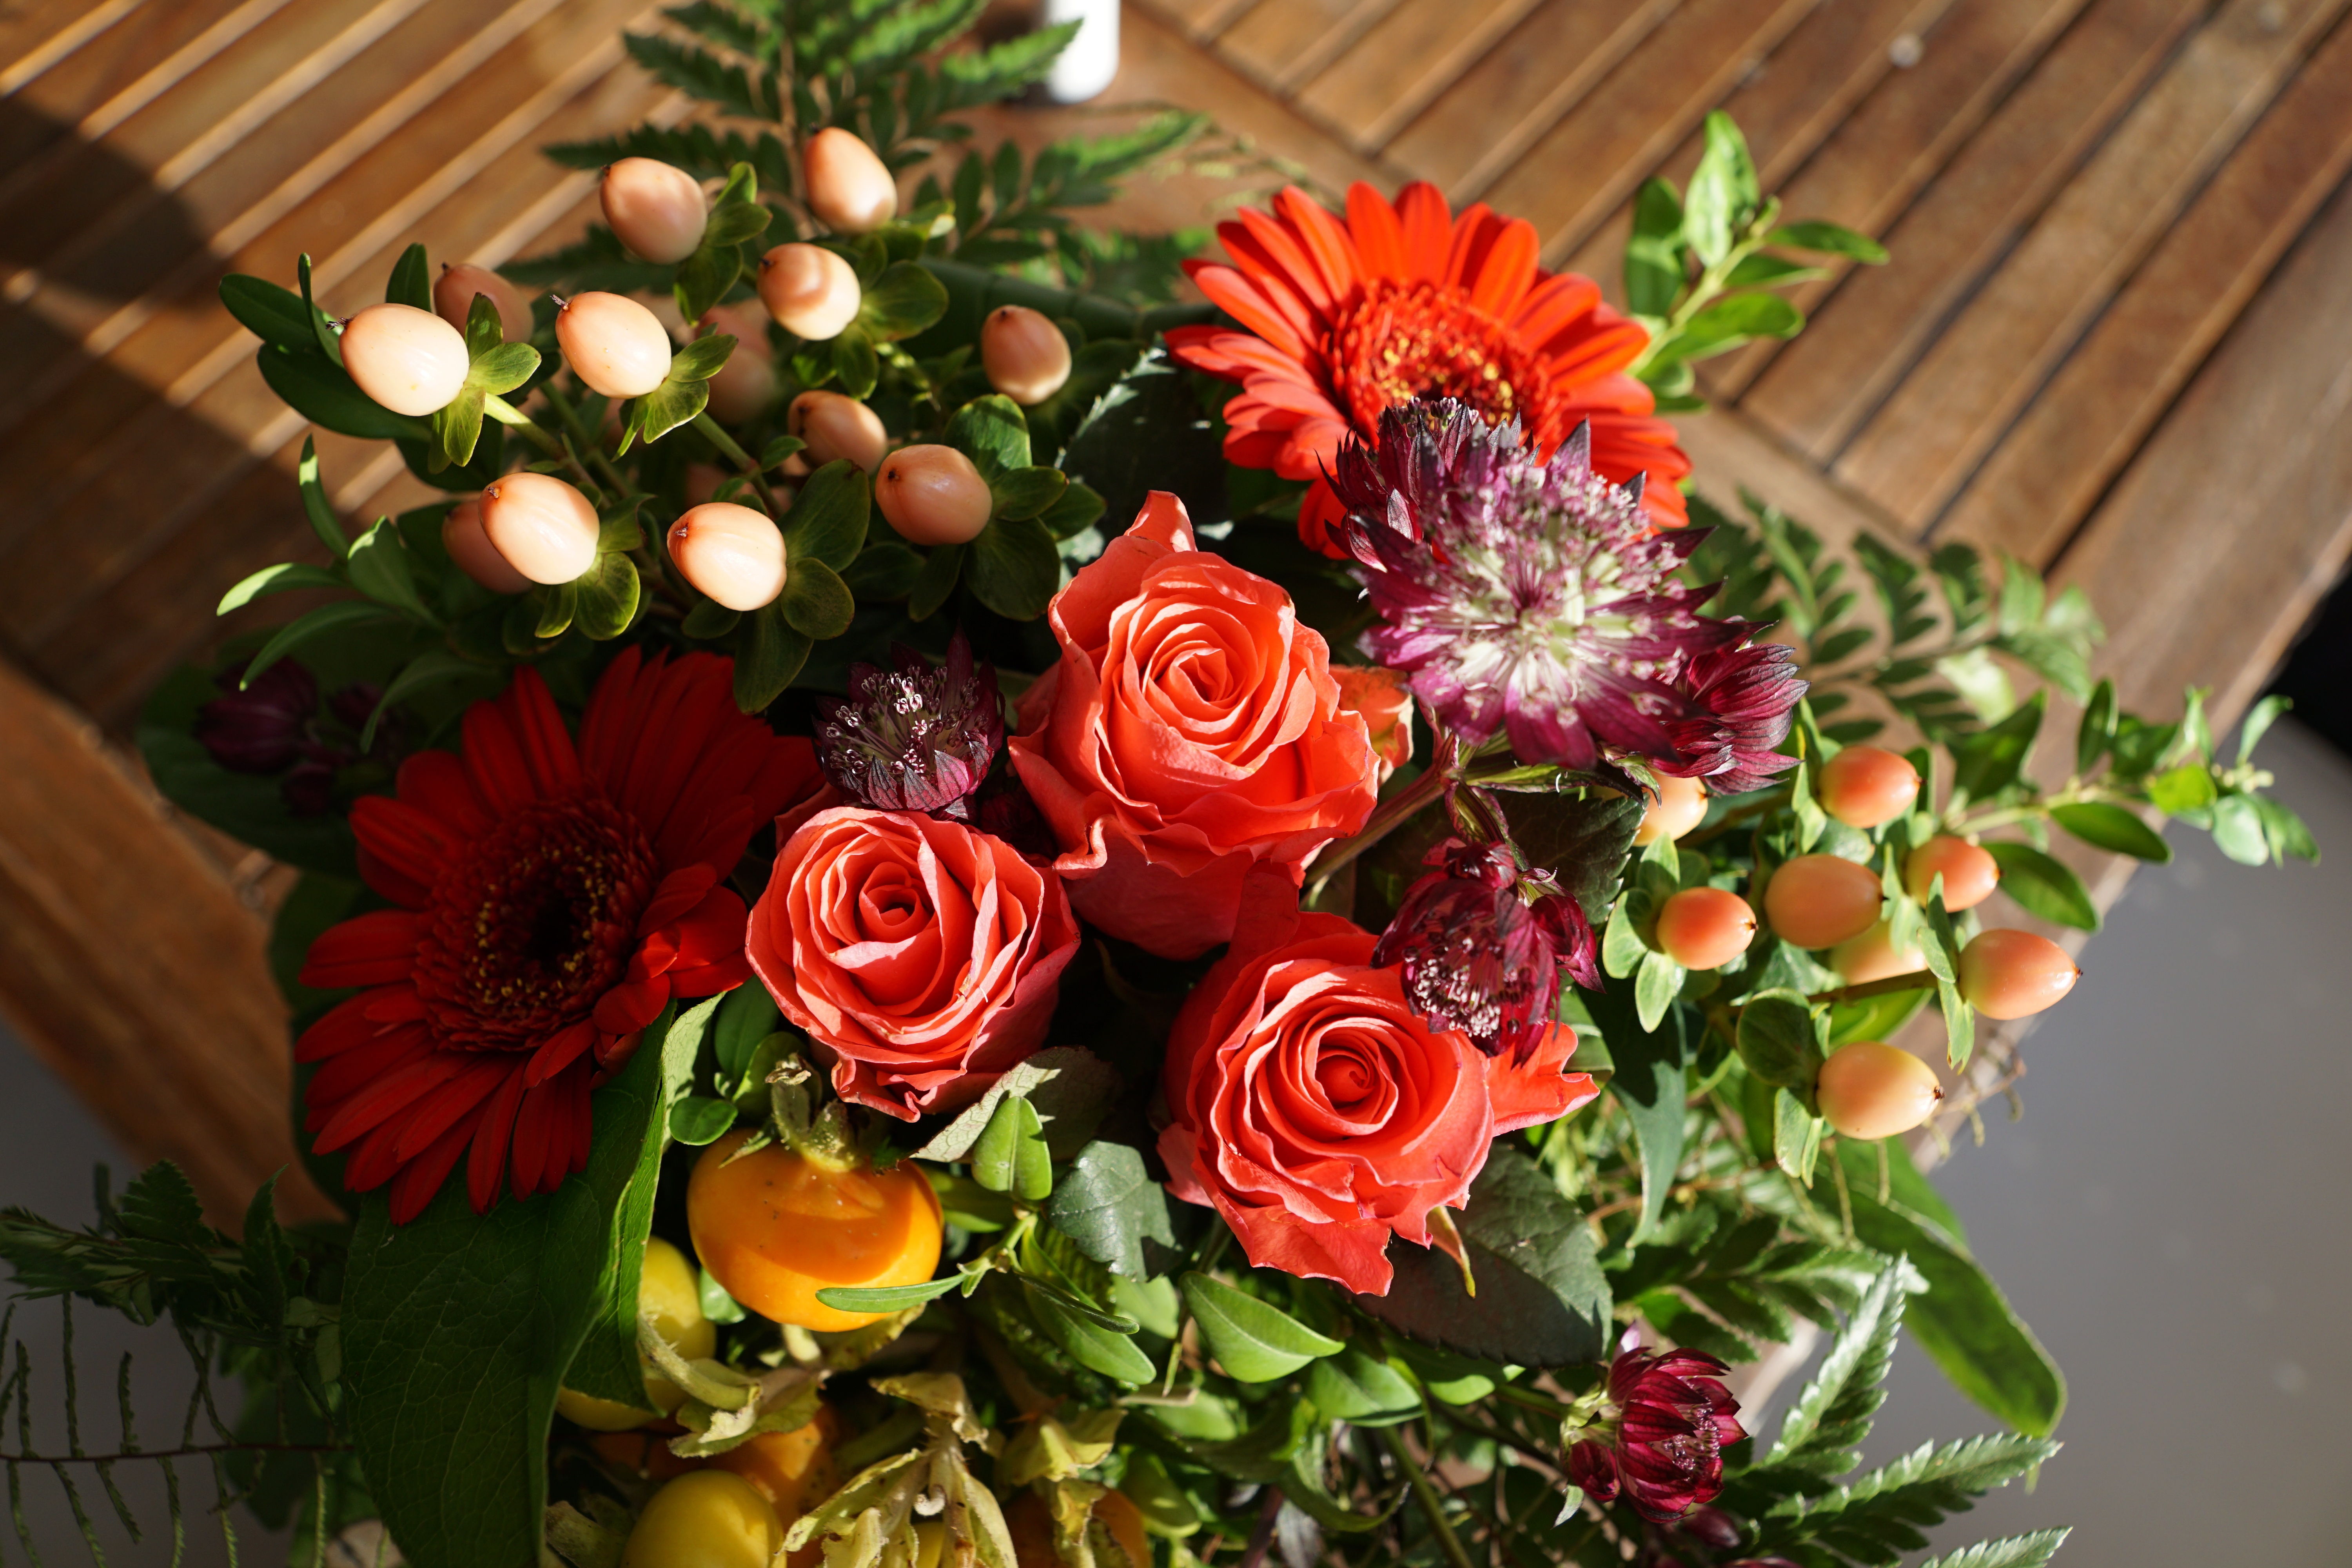
plant, flower, green, colorful, flowers, christmas decoration, roses, strauss, floristry, retail, flowering plant, flower bouquet, cut flowers, gerbien, floral design, centrepiece, land plant, flower arranging